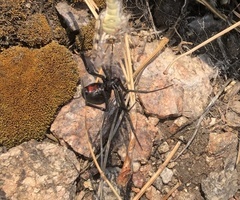
Species: Lactrodectus_hesperus